Teddy Gross

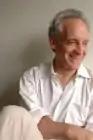

Teddy Gross (Theodore Faro Gross) (born 1949) is the founder (1991) and executive director of Common Cents, a national not-for-profit educational organization, which specializes in designing citizenship programs for children and young people, and supporting their work in schools throughout America. Common Cents organizes The Penny Harvest, which has become the largest child-philanthropy program in the United States.